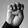
ASL letter: E